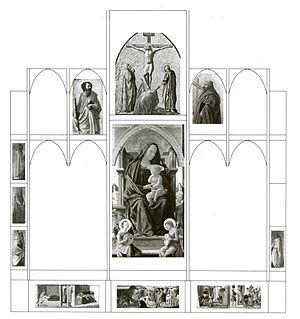
Tommaso di Giovanni Cassai, dit Masaccio, né à San Giovanni Altura le 21 décembre 1401 et mort à Rome vers 1428, est un peintre florentin fondamental considéré comme l'un des pionniers et des plus grands peintres de la Renaissance.